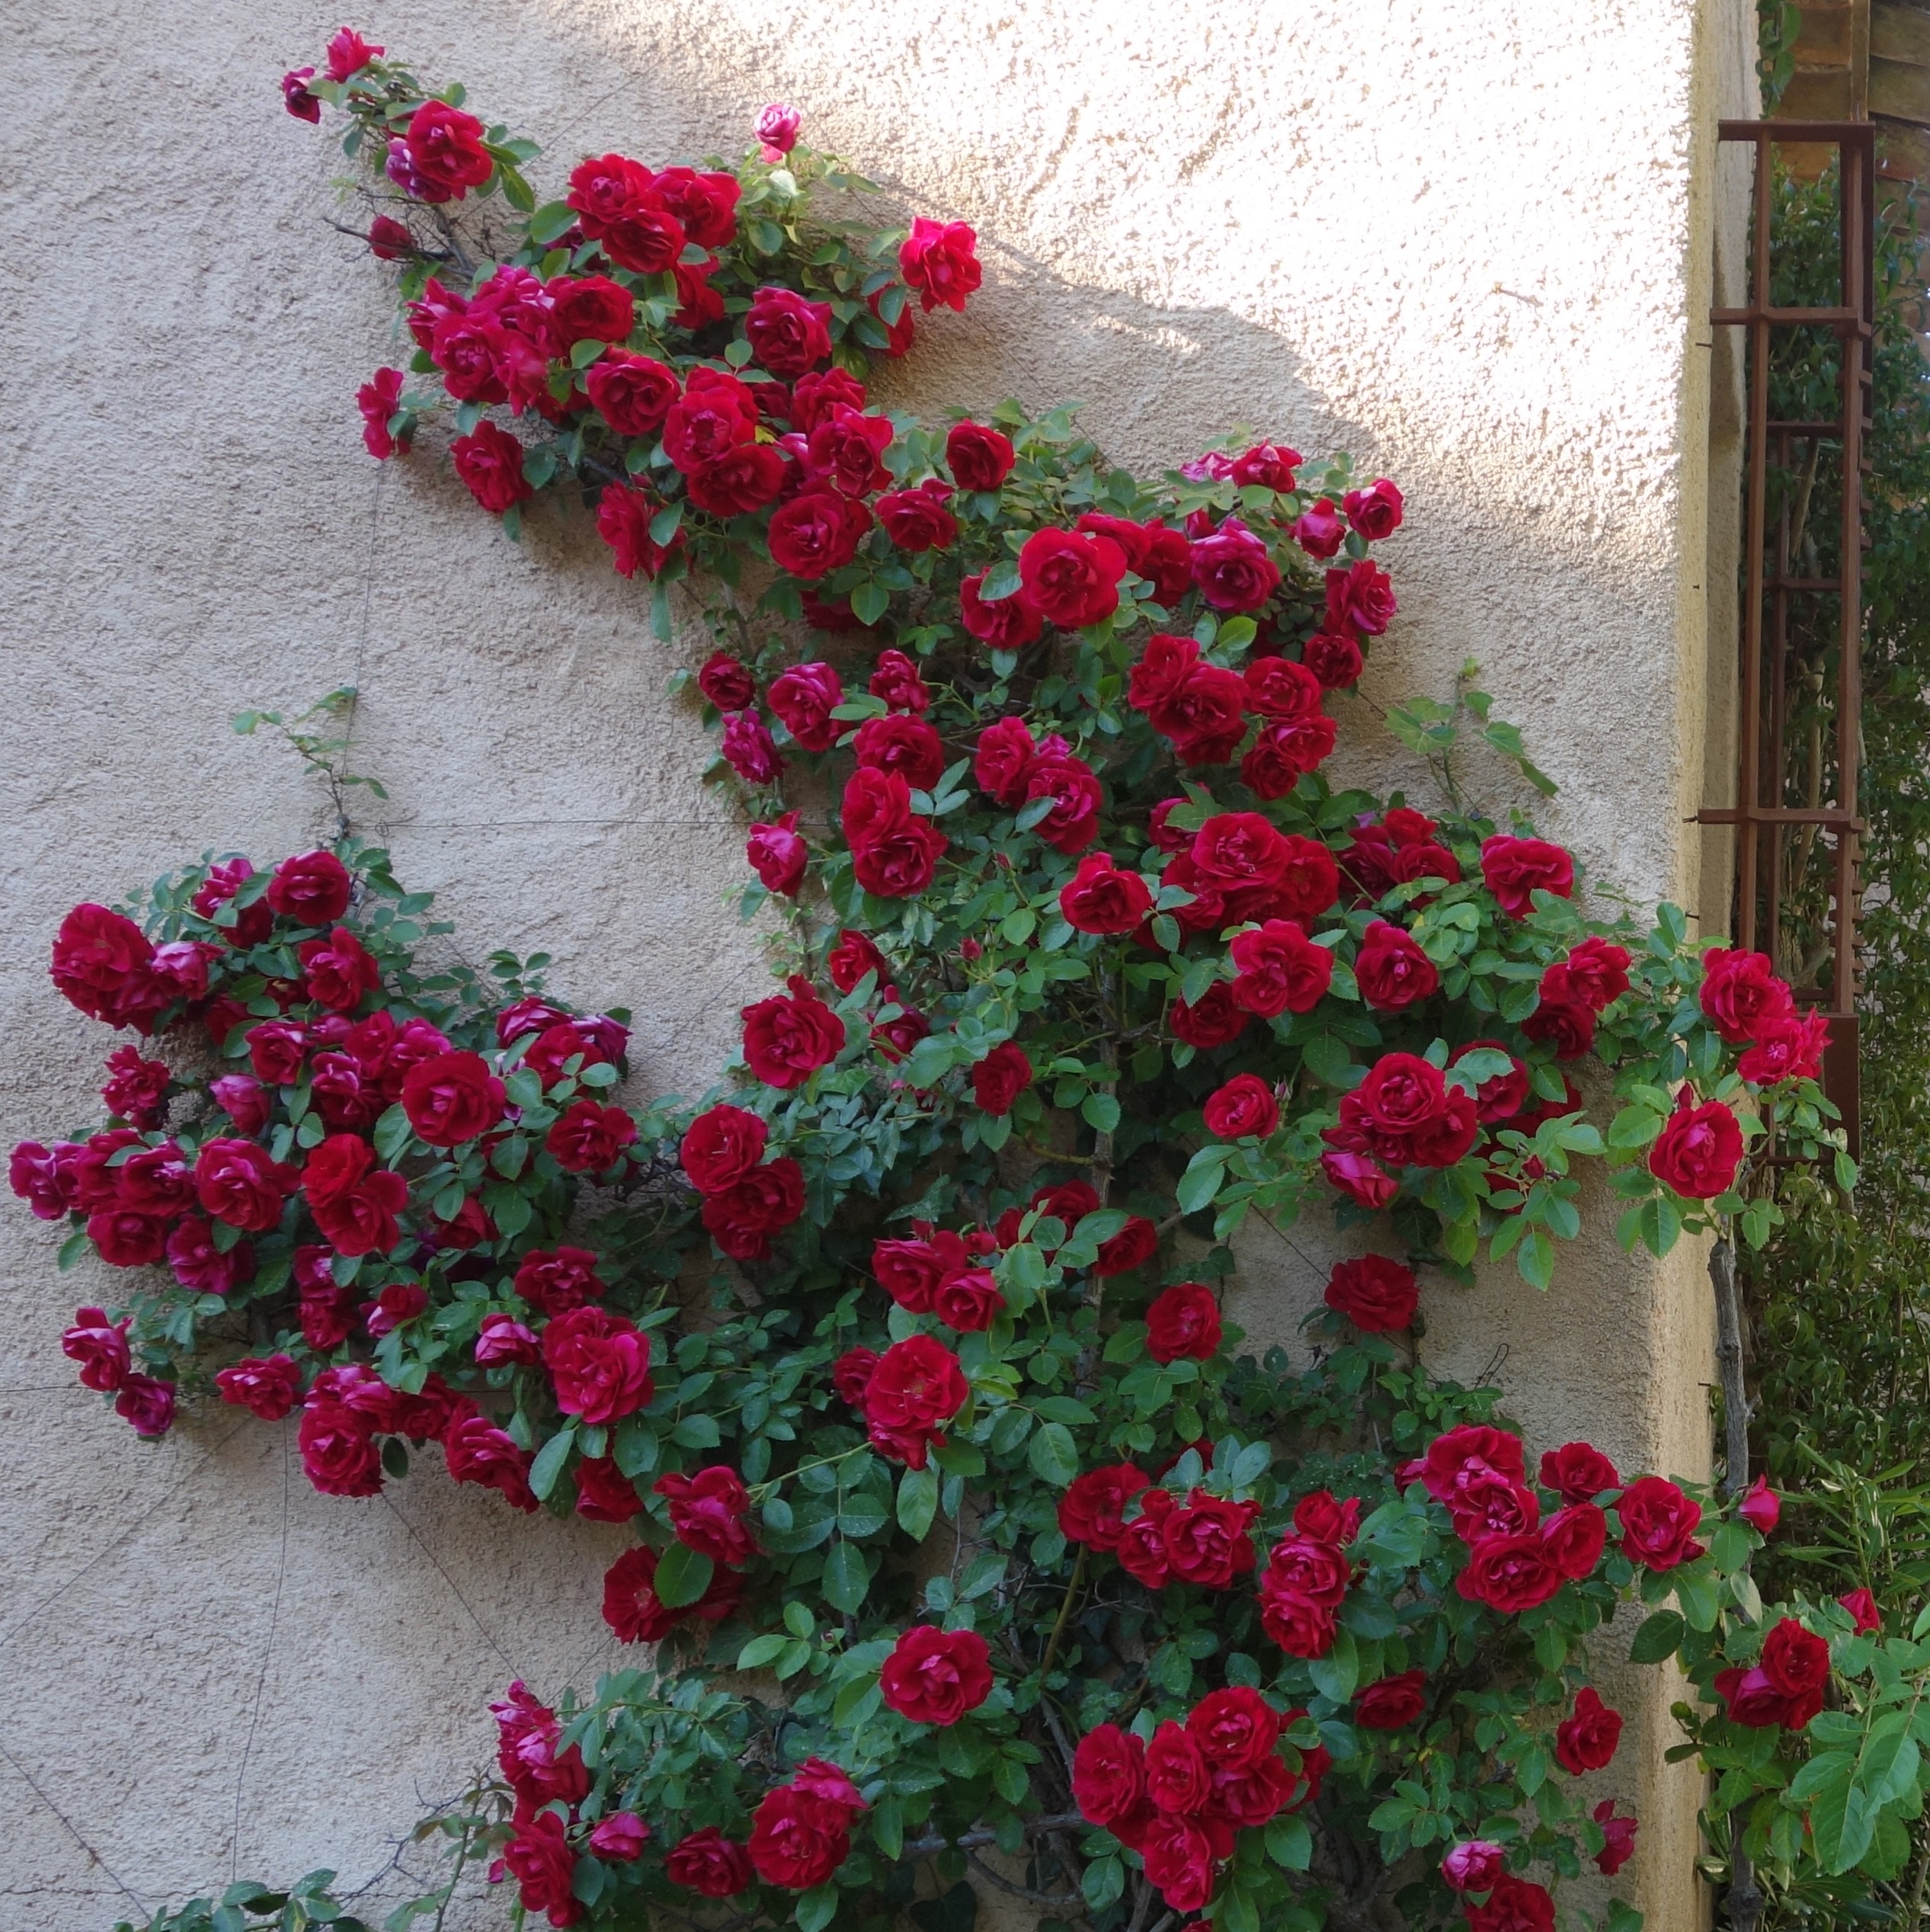
nature, plant, flower, rose, red, garden, red rose, flowers, roses, shrub, floribunda, pink flower, summer flowers, rosebush, flowering plant, garden roses, rose family, busy lizzie, annual plant, land plant, rosa wichuraiana